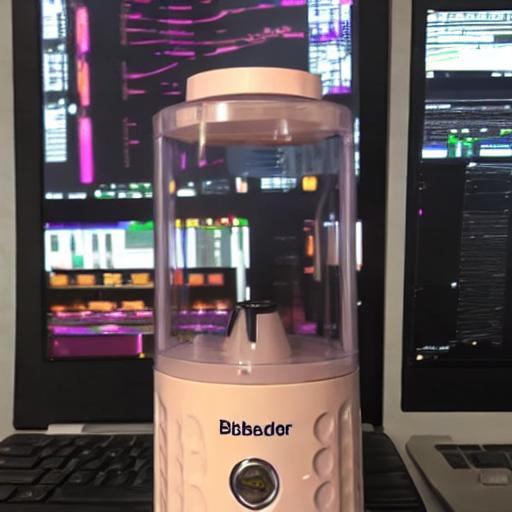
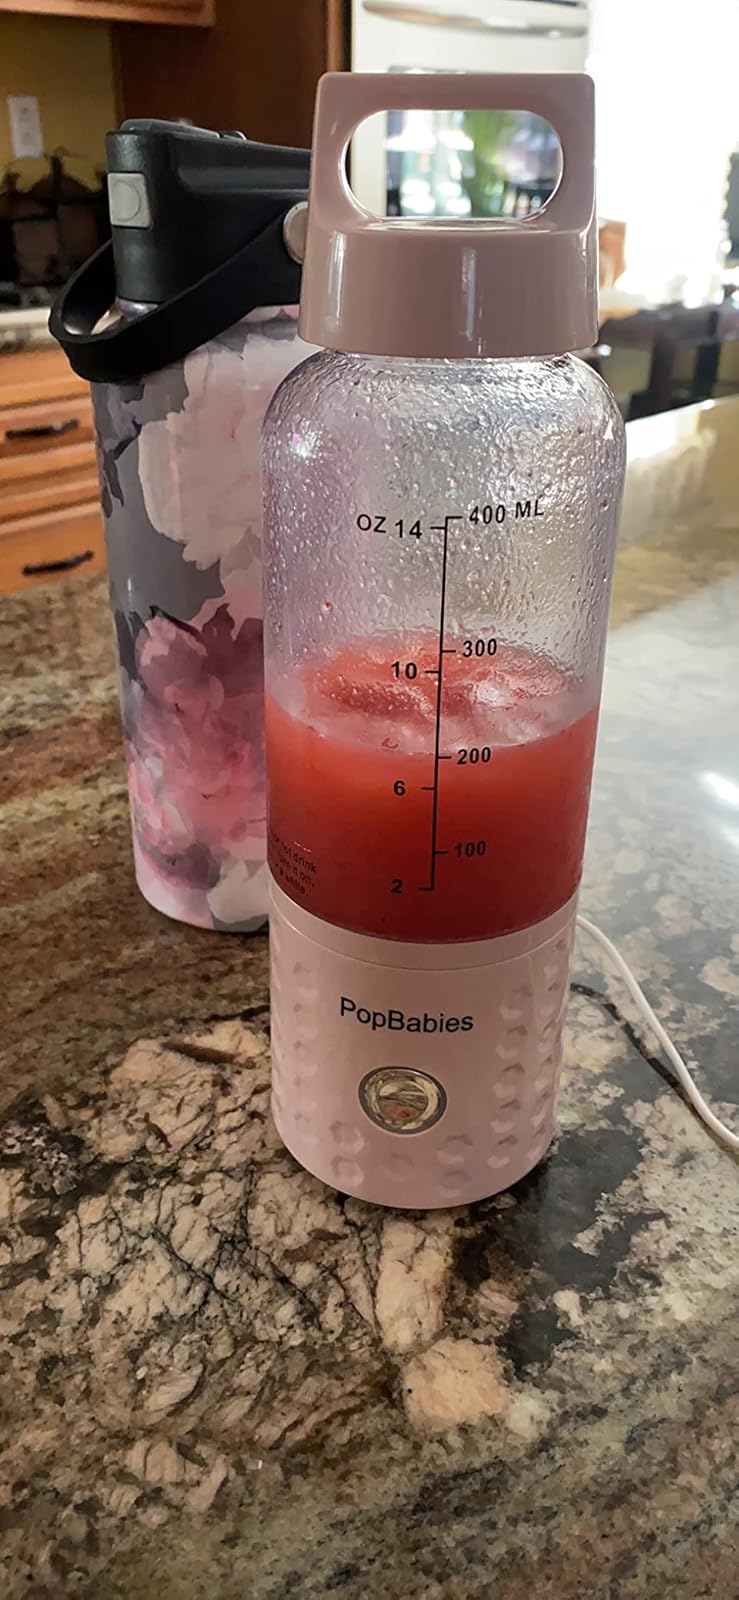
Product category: items_blender
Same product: no